Battle of Petroe

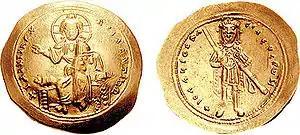
Gold "histamenon" struck by Isaac I Komnenos. His martial posture, bearing a naked sword, is unique among Byzantine imperial coinage.

Both sides sent soldiers out to forage and collect wood, and over several days, the soldiers from both camps, often friends or relatives, met one another and tried to persuade the other side to defect. Initially, the commanders of the two armies tried to take advantage of this, sending "men skilled in argument" to induce the other side to defect, but without much effect. Eventually Isaac Komnenos ordered his men to stay closer to their camp, and to be more careful in contact with the loyalists. This was interpreted by the loyalist soldiers as a sign of weakness, and they urged the "proedros" Theodore to fight. Reluctantly, the latter agreed to leave Sophon and encamp at Petroes, some 15 "stadia" from the rebel camp.